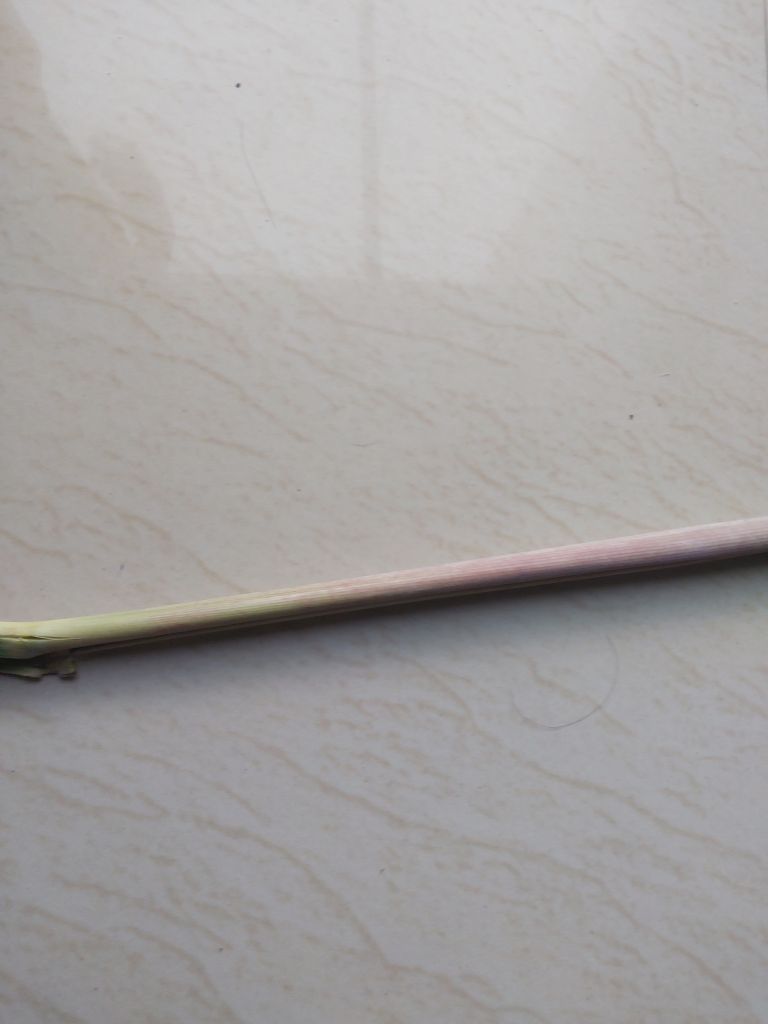
Label: Pokkah Boeng